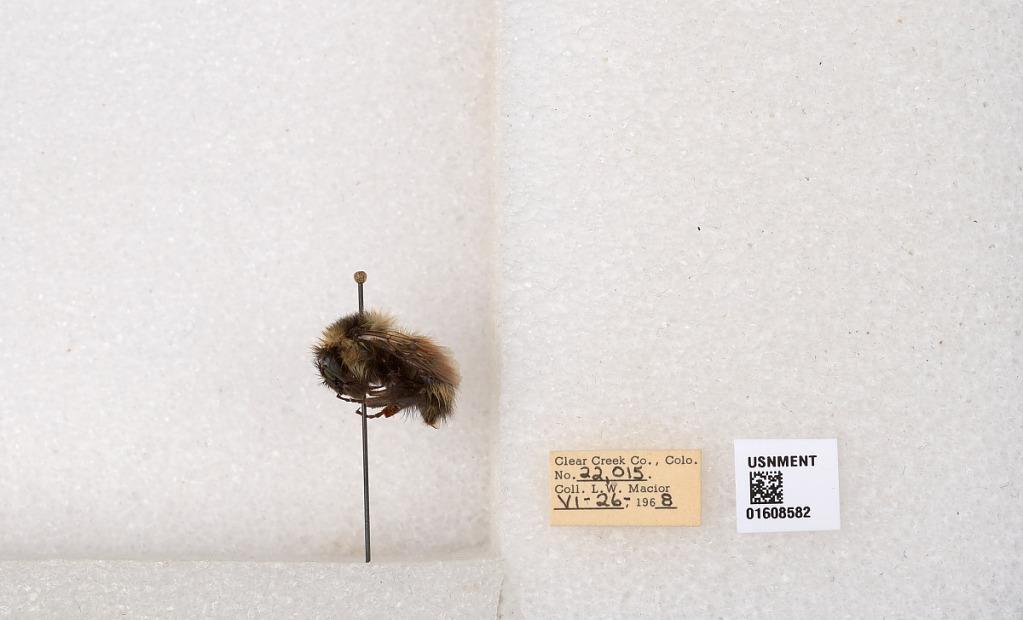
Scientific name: Bombus (Pyrobombus) sylvicola Kirby
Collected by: L. Macior
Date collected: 1968-6-26
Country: United States
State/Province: Colorado
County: Clear Creek
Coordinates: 39.6891, -105.644